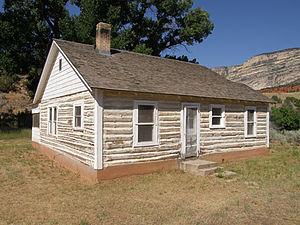
Maison de ranch Chew à Dinosaur National Monument, Colorado, États-Unis